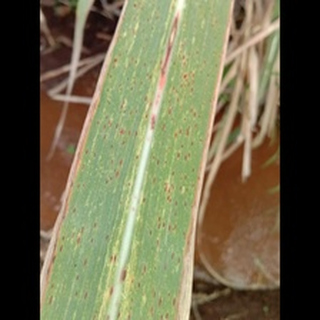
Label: sugarcane_rust